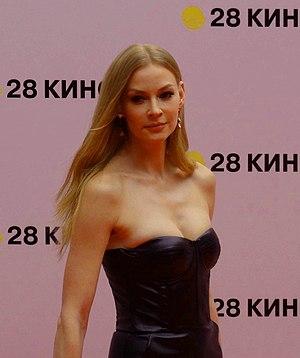
Svetlana Viktorovna Khodtchenkova, née le 21 janvier 1983 à Moscou, est une actrice russe.